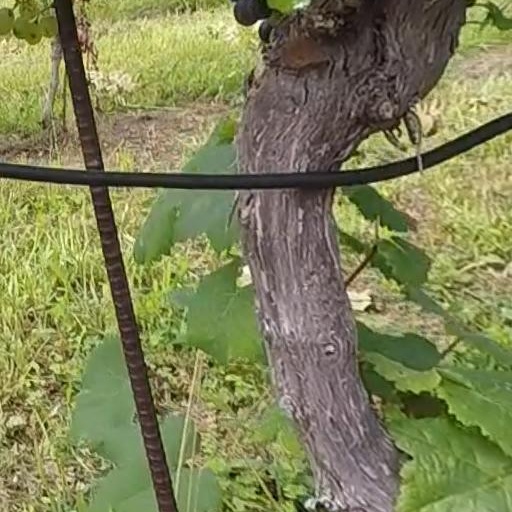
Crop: grape